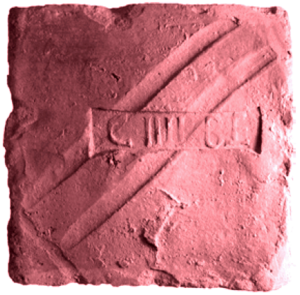
Bodoc est une commune roumaine du județ de Covasna dans le Pays sicule en Transylvanie. Elle est composée des trois villages suivants :